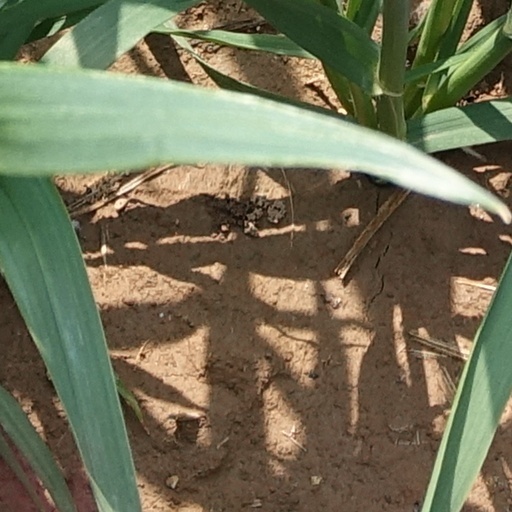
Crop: wheat